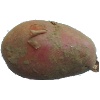
Label: Potato Red 1